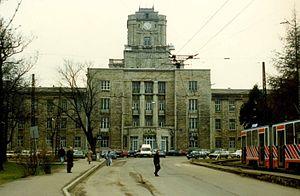
Kopli est un quartier situé au nord de Tallinn.